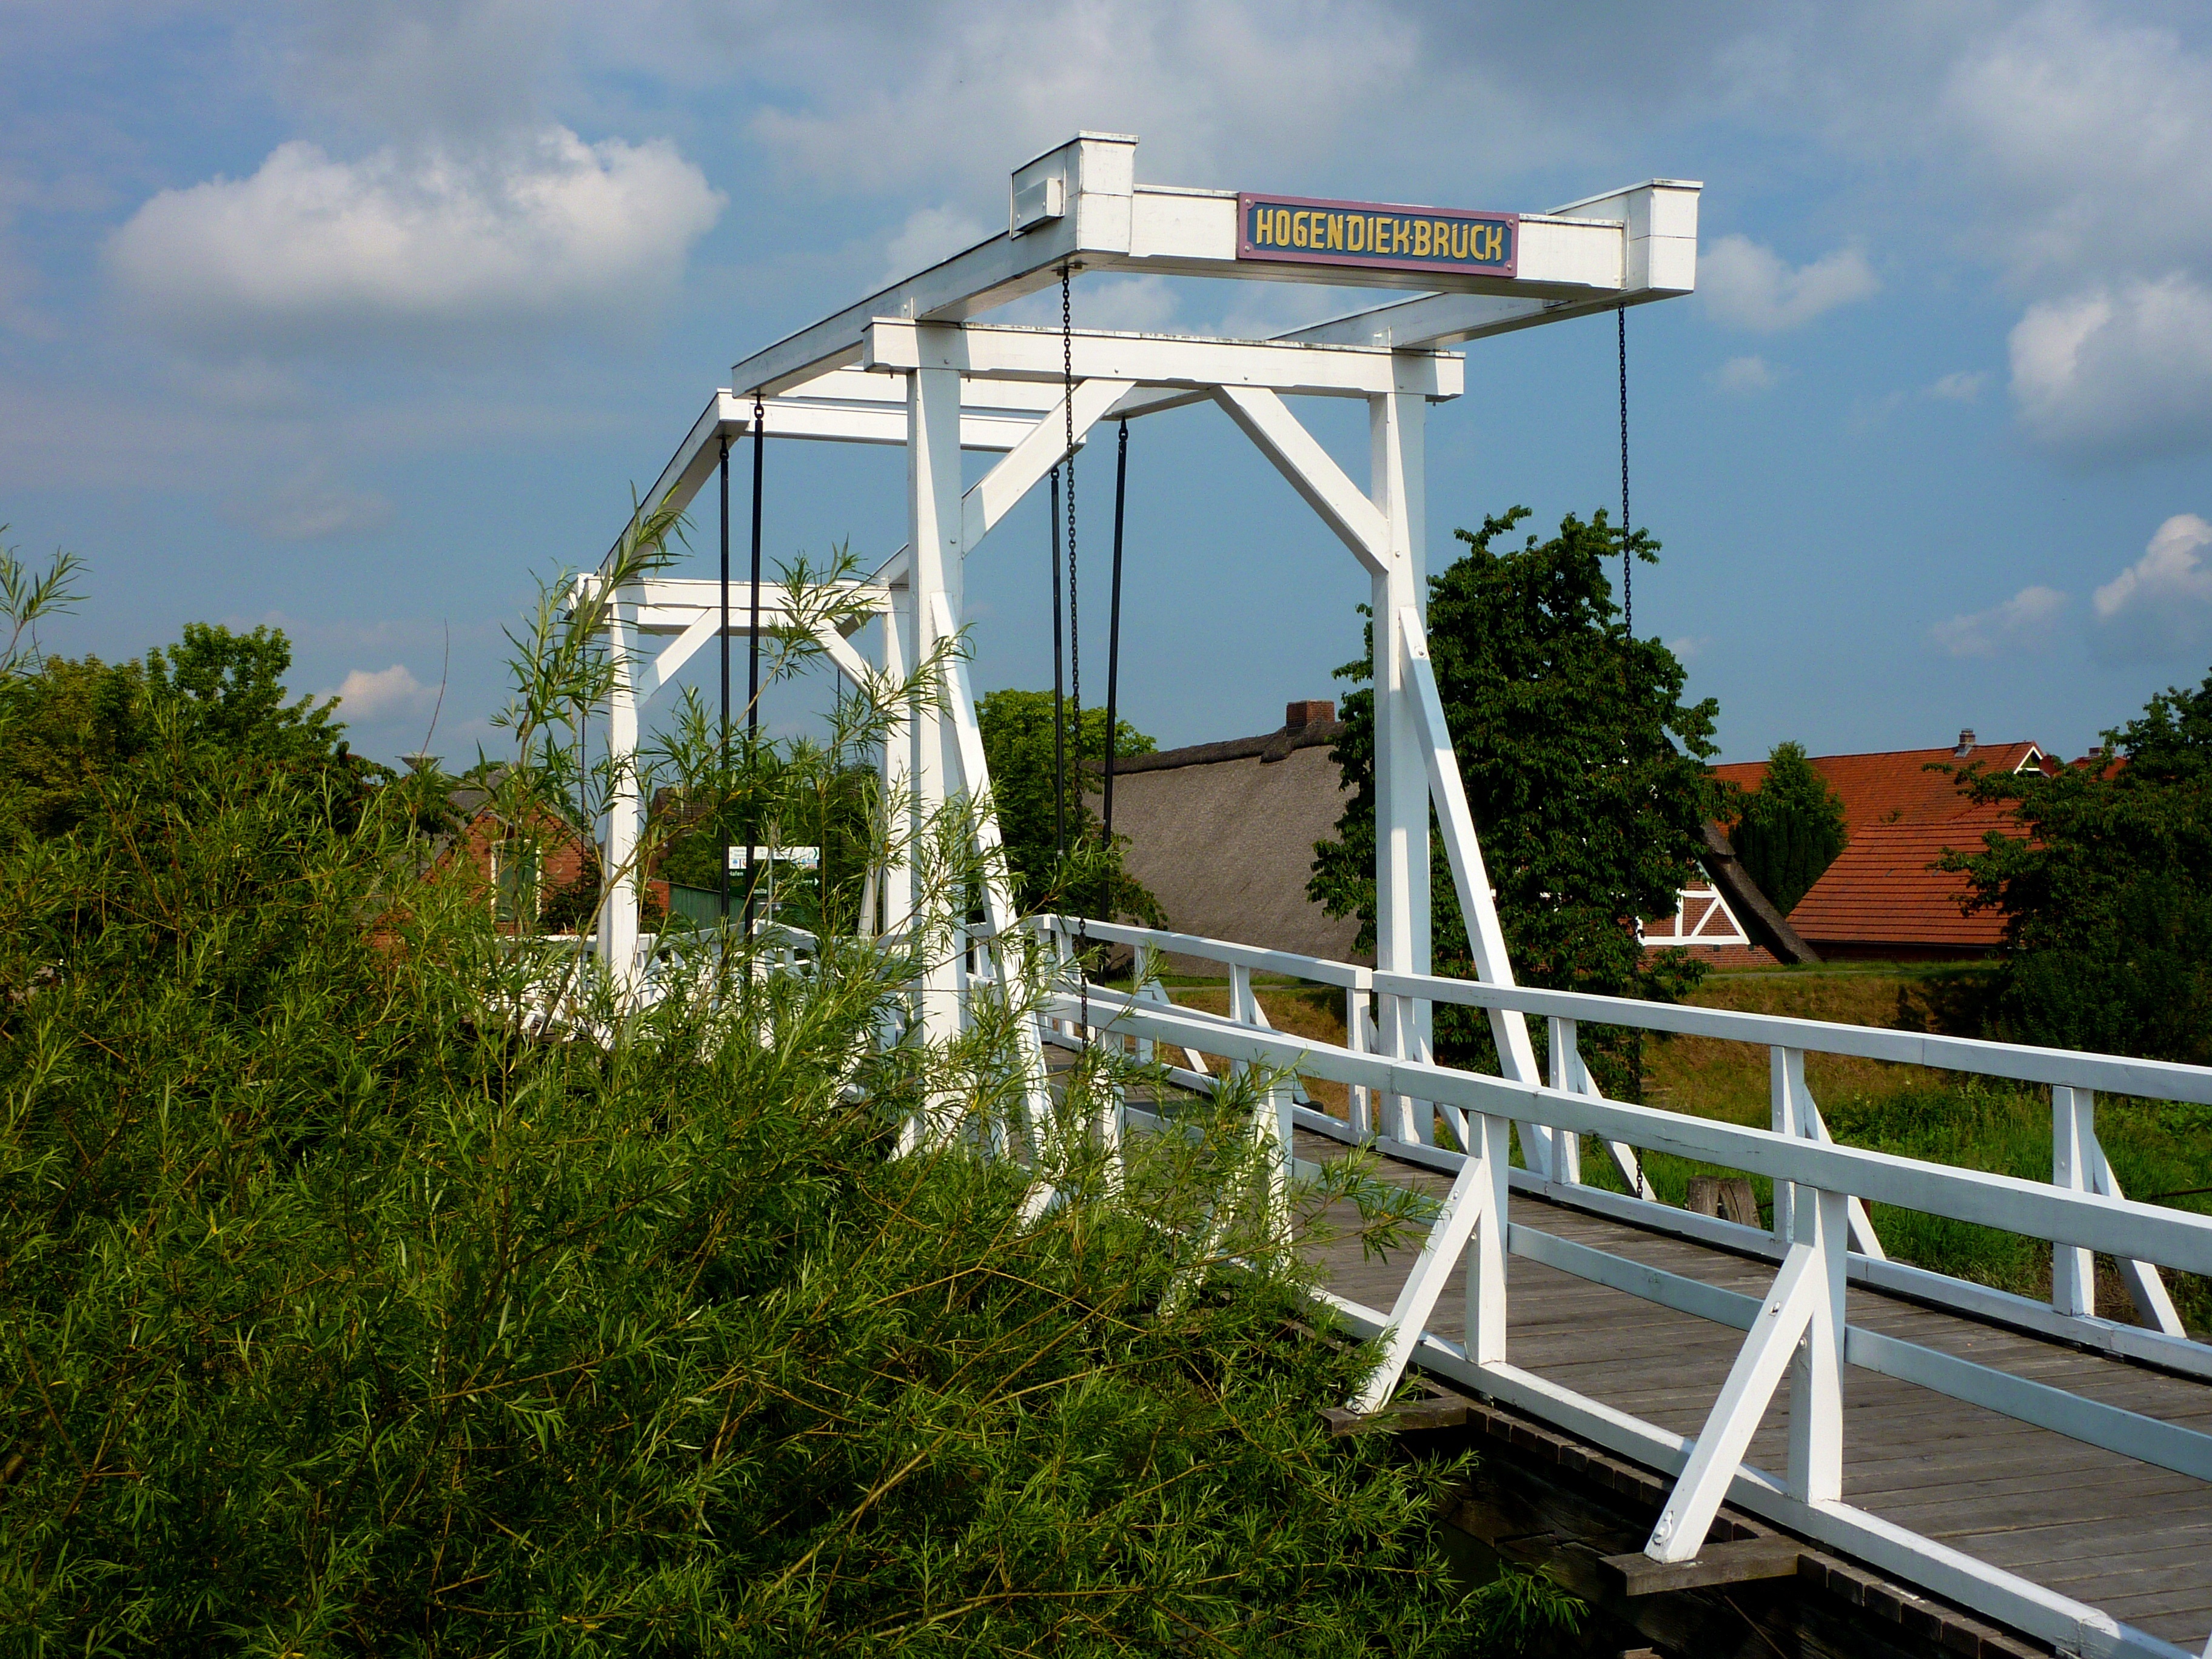
landscape, water, nature, architecture, bridge, wind, building, river, walkway, tower, cottage, germany, history, maritime, mood, seafaring, old country, l he, wooden bridge, outdoor structure